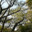
Label: forest